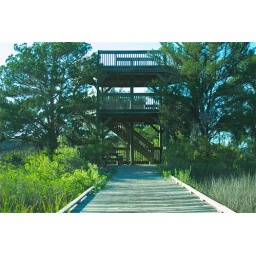
The tower that over looks the marsh, and river. Sadly only goes up to the second floor